IOOF Hall (Hunter, New York)

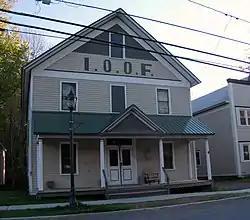
IOOF Hall, May 2011

IOOF Hall, also known as Lockwood Lodge No. 653, is a historic Independent Order of Odd Fellows building located at Hunter in Greene County, New York. It was built in 1917 and is a -story, three-by-six-bay, wood-frame gable-roofed structure. It was used as a fraternal hall until the late 20th century.